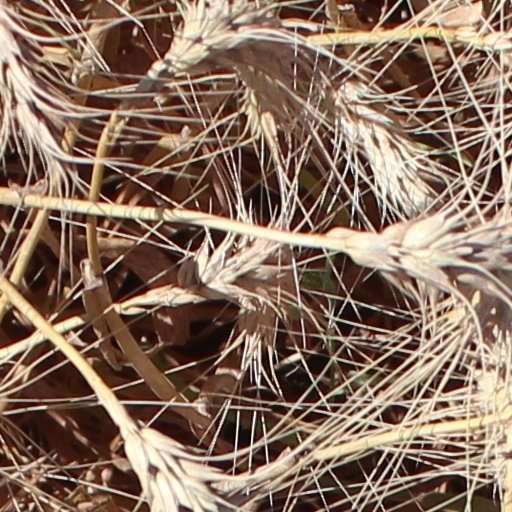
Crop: wheat